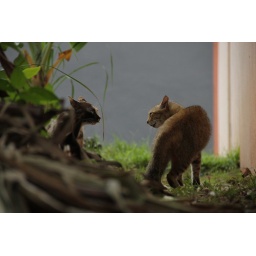
Two cats fight over teritorial ground